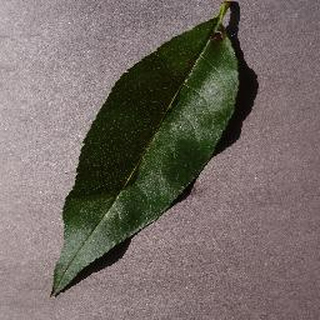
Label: healthy_peach